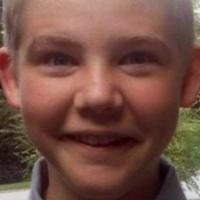
Age group: age 11-20